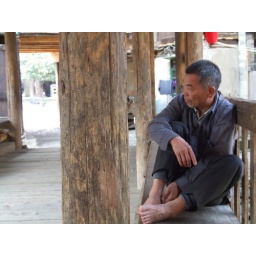
sitting in a rain wind bridge